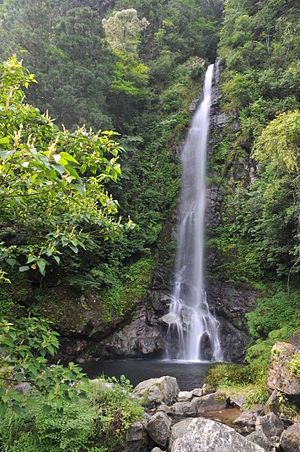
100 vandfald i Japan / Galleri
100 vandfald i Japan er en liste over vandfald i Japan, der blev udarbejdet i 1990 af det japanske miljøministerie.